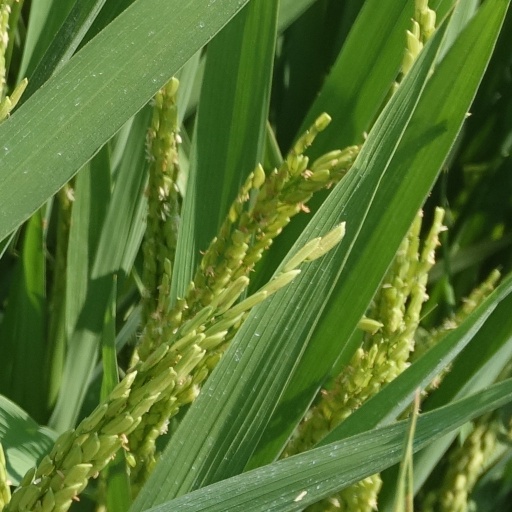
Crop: rice